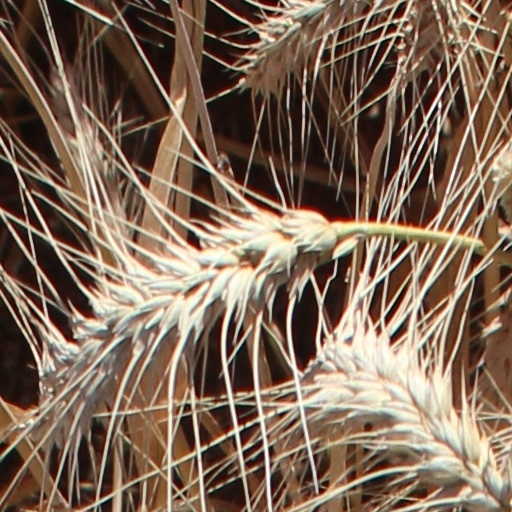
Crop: wheat